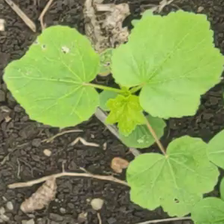
Weed species: Little_Mallow(Malva parviflora)